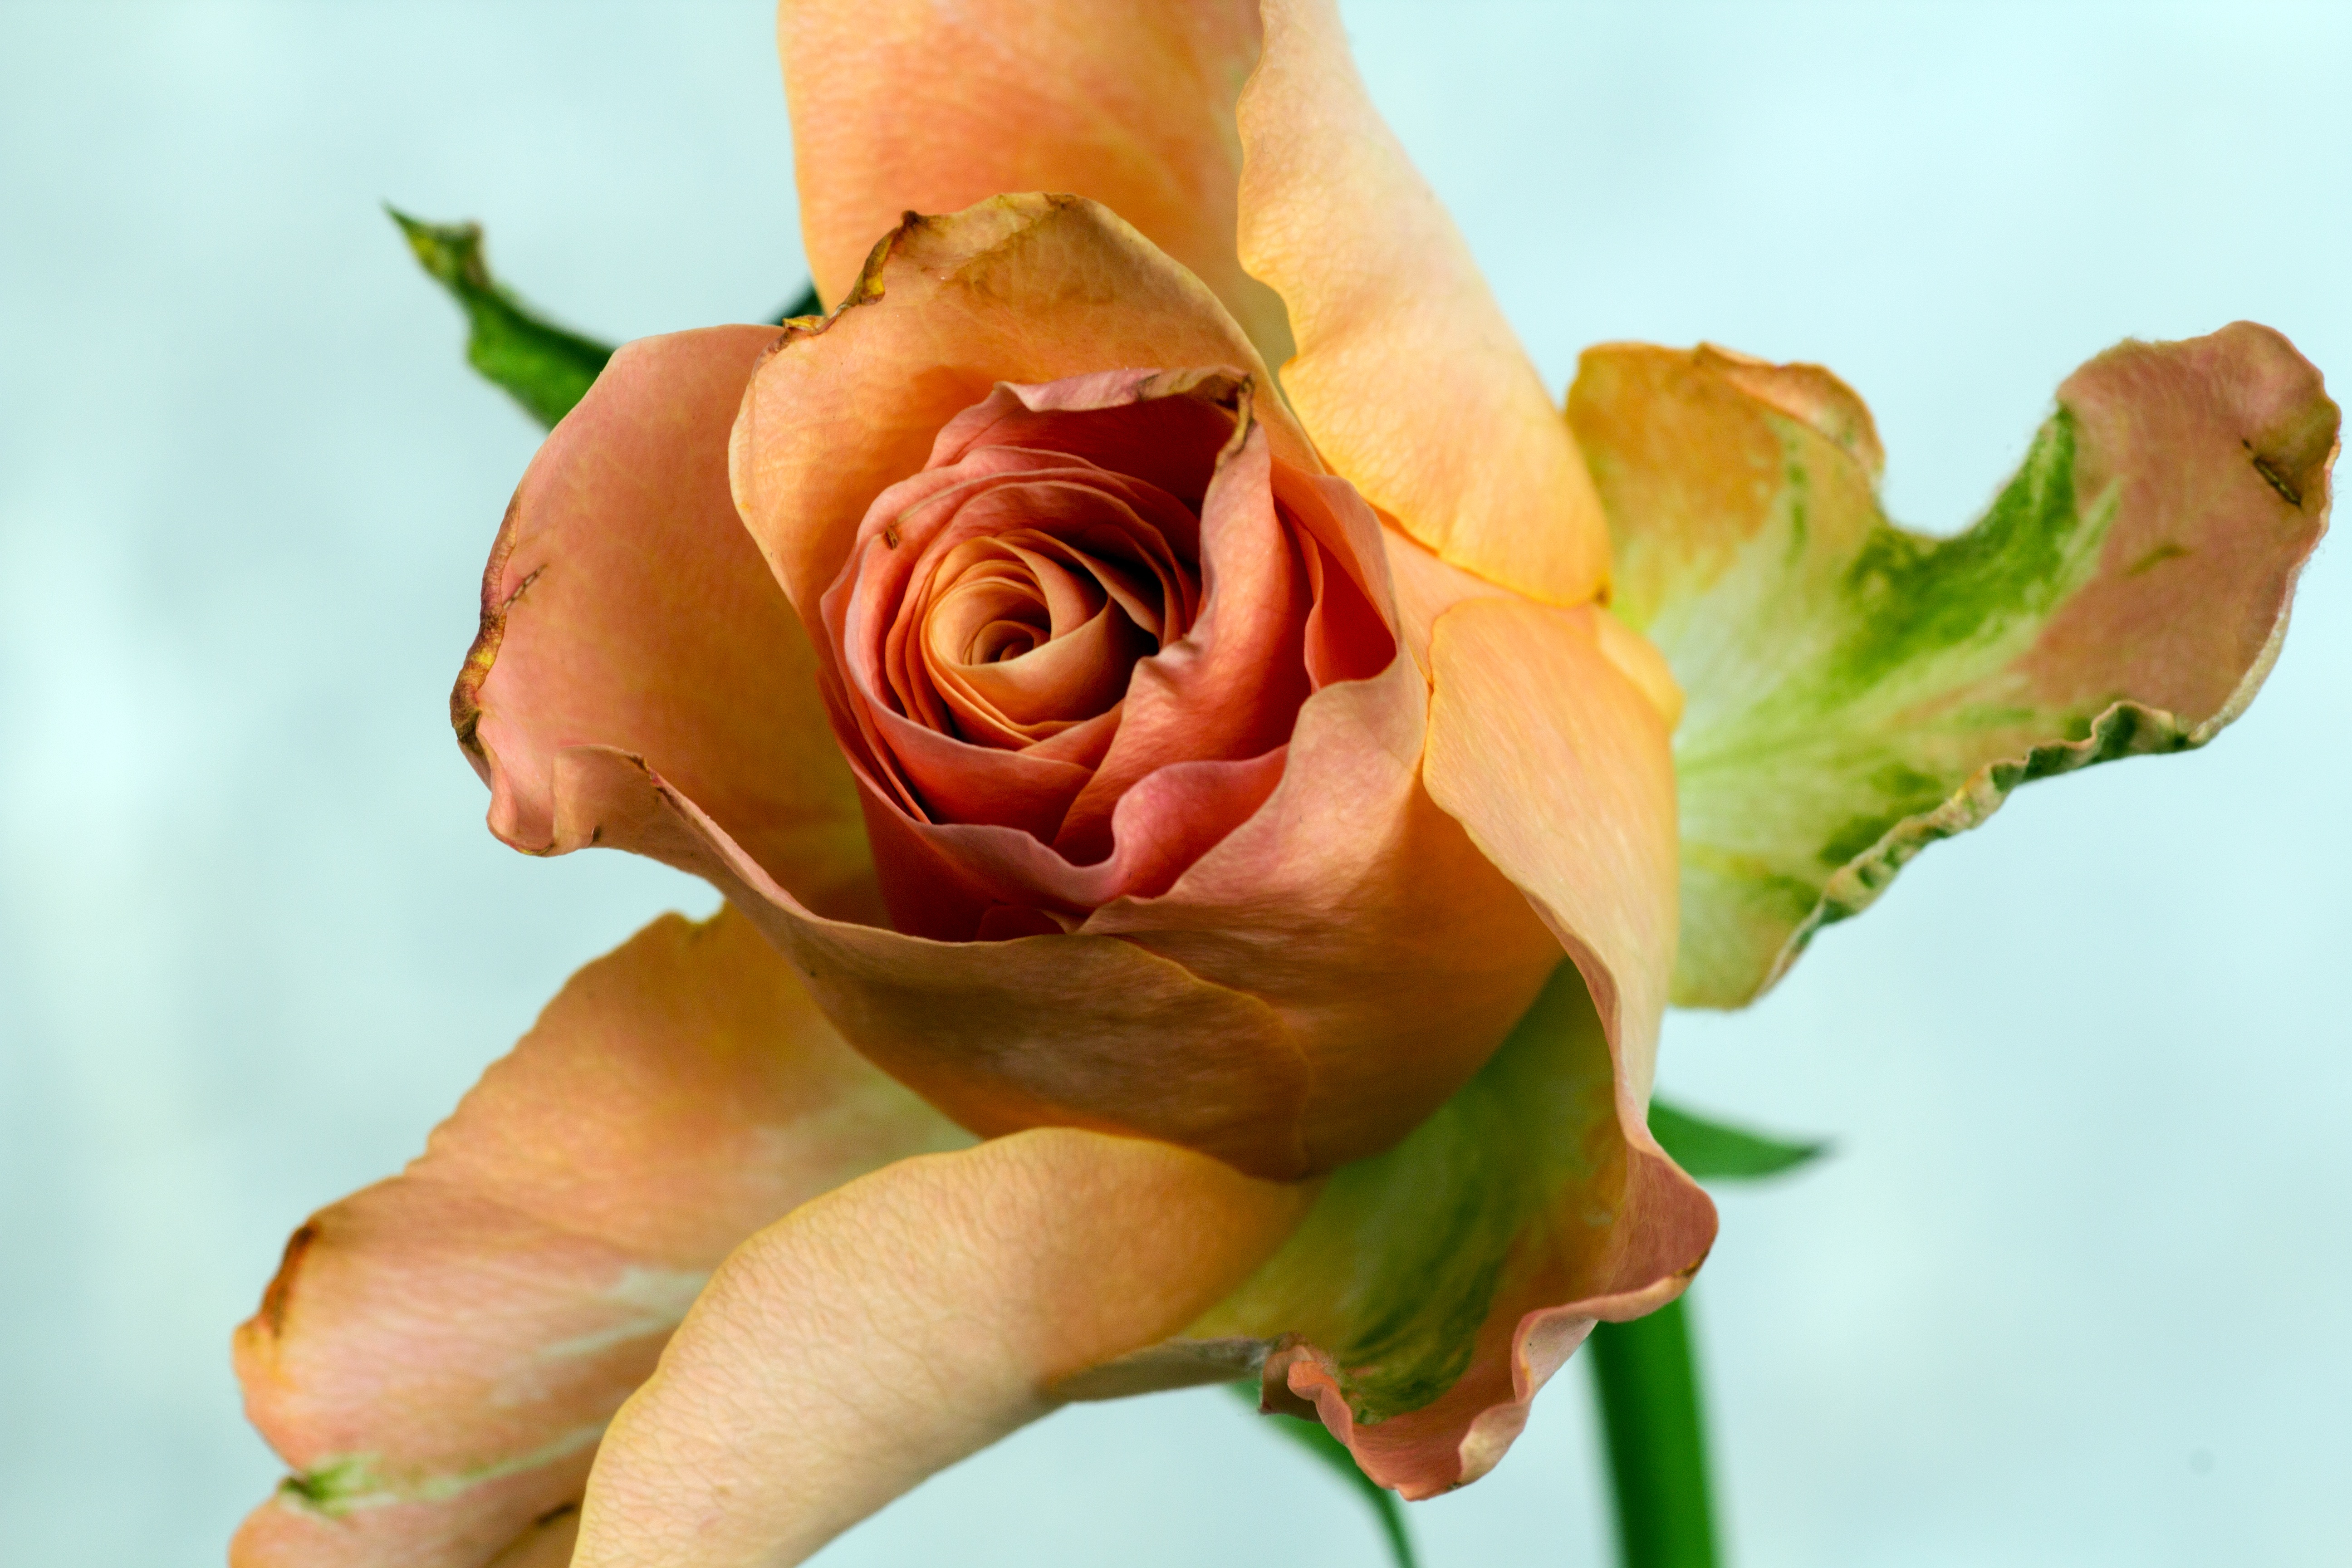
plant, photography, leaf, flower, petal, rose, orange, produce, macro, yellow, close, flora, close up, bud, macro photography, flowering plant, garden roses, rose family, plant stem, land plant